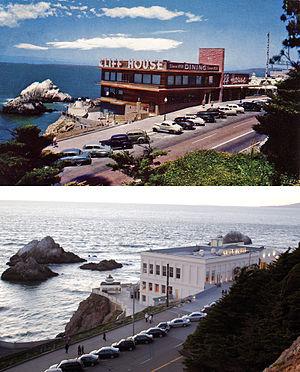
Cliff House est un restaurant situé sur un rocher au bord de l'Océan Pacifique au nord de la plage d'Ocean Beach à San Francisco. C'est un des restaurants emblématiques de la ville.